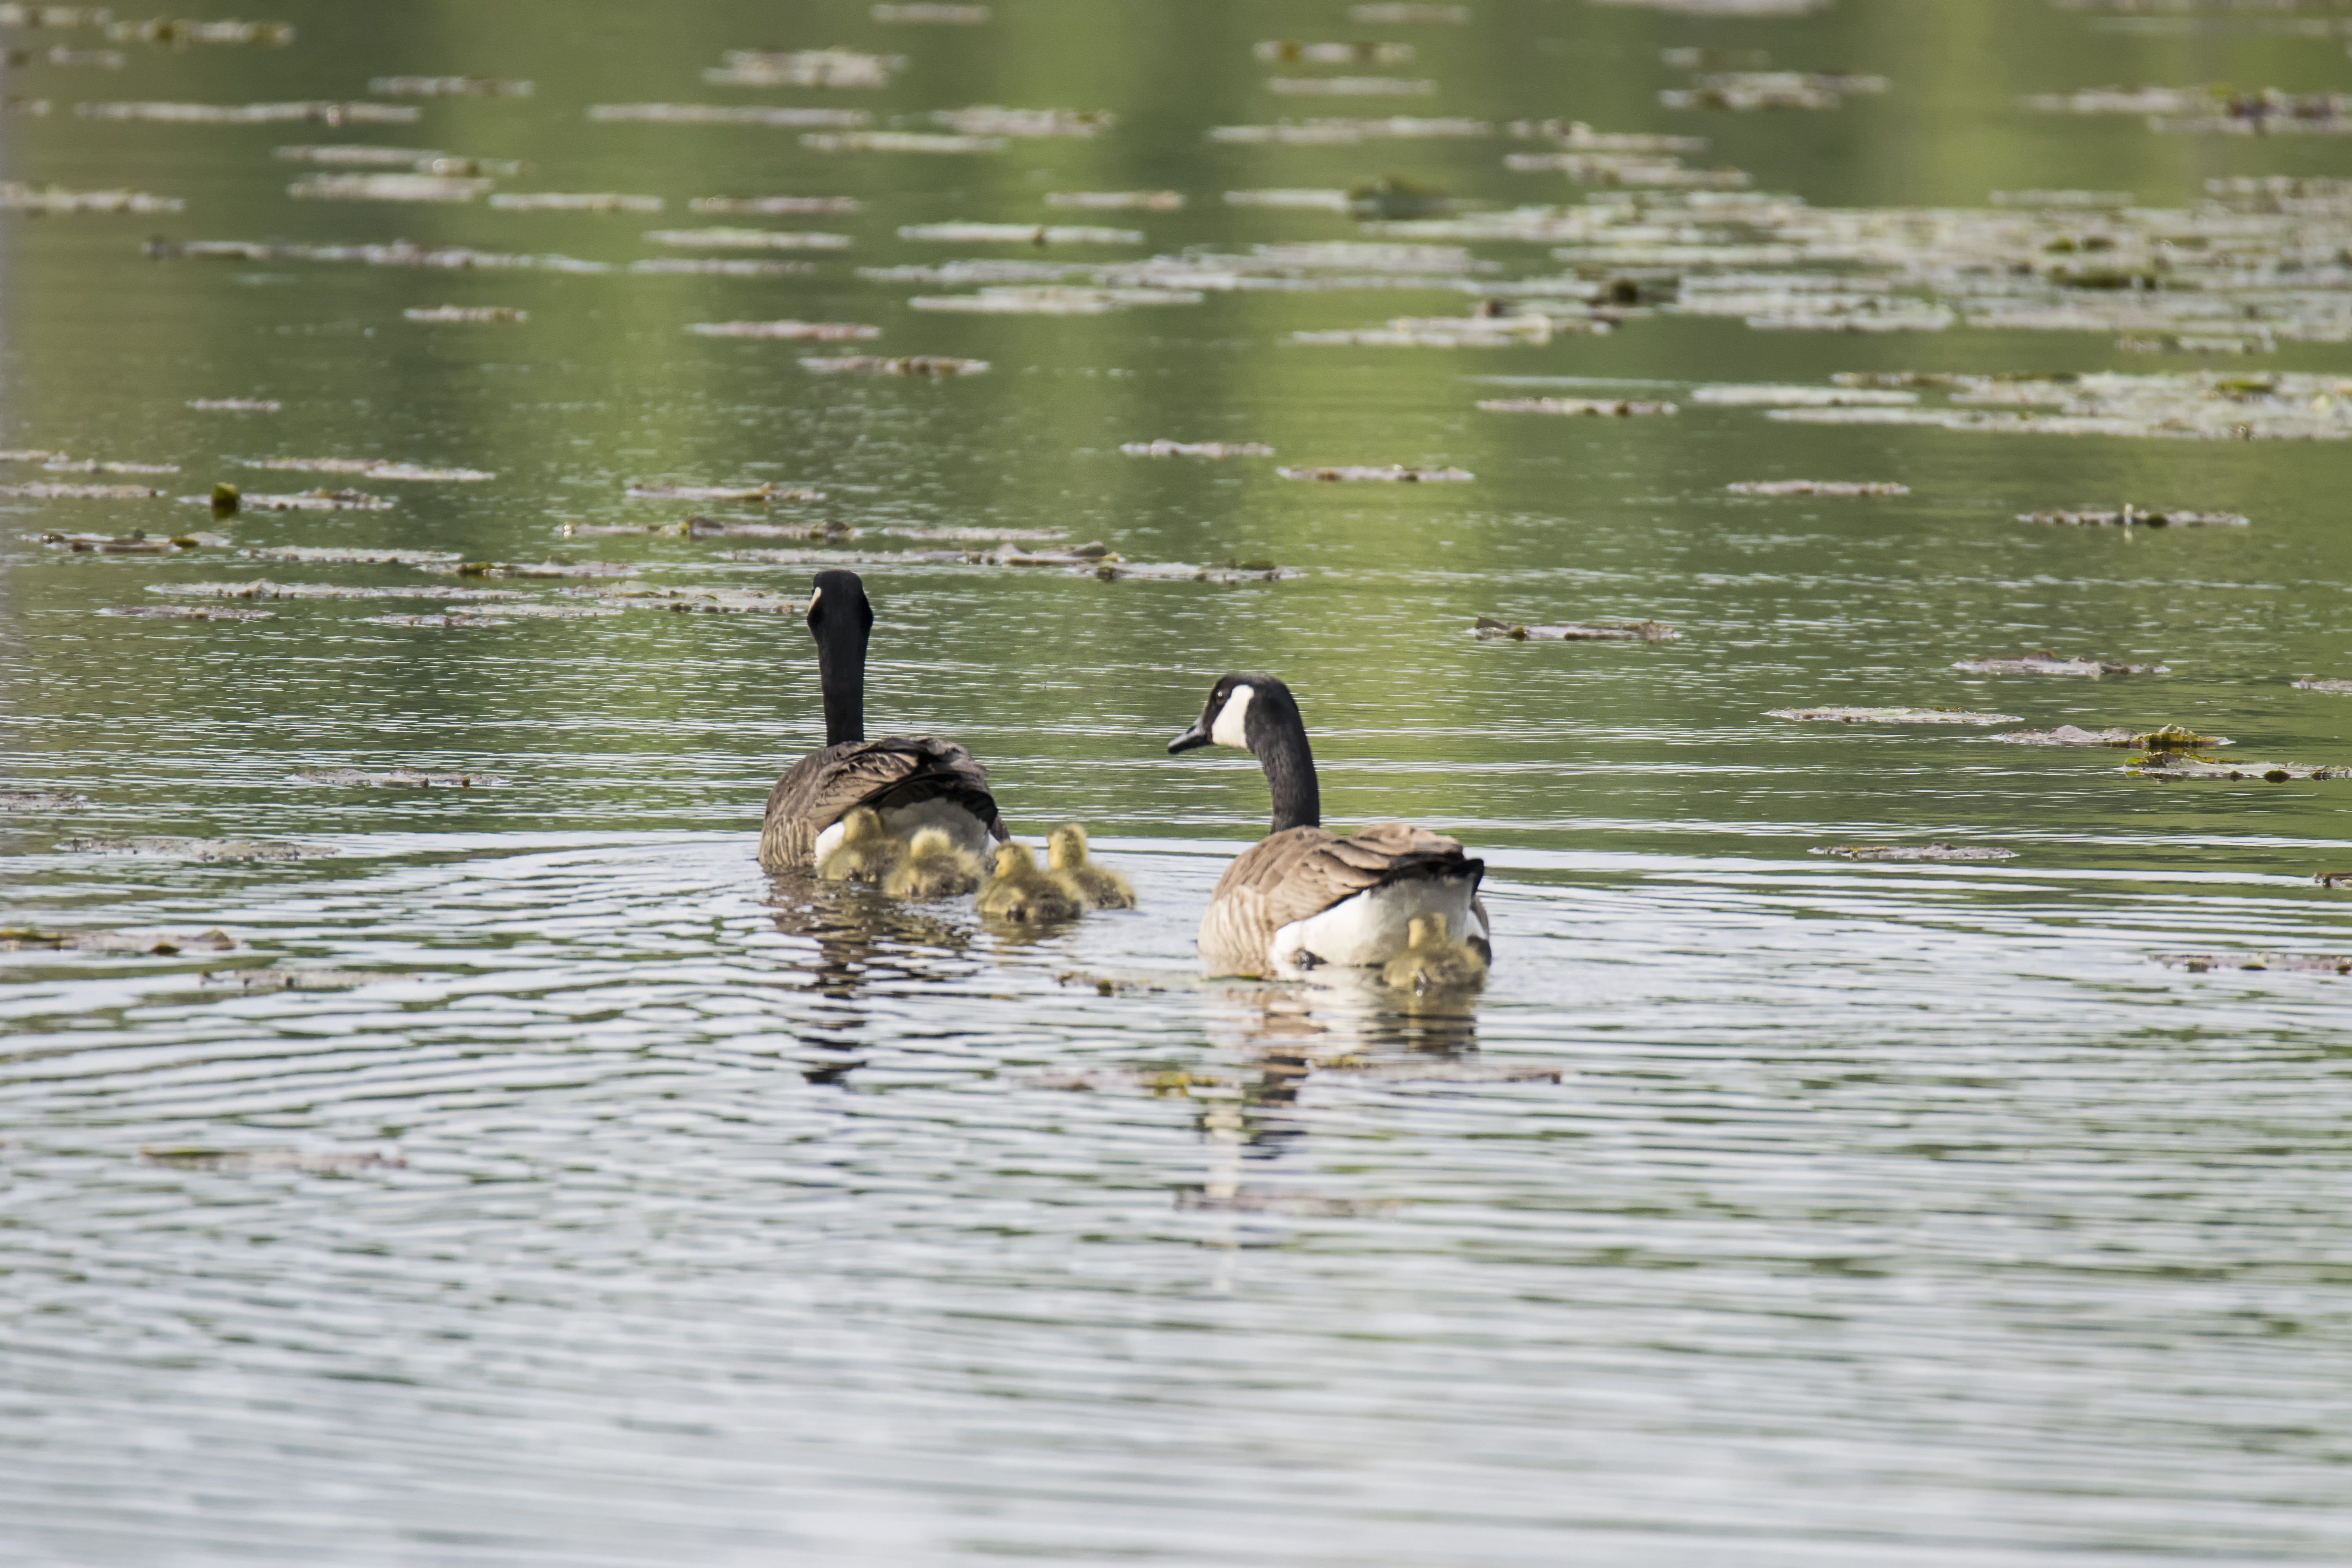
water, nature, bird, wildlife, fauna, duck, canada, goose, vertebrate, quebec, waterfowl, water bird, mallard, du, sherbrooke, oiseau, bernache, ducks geese and swans, seaduck